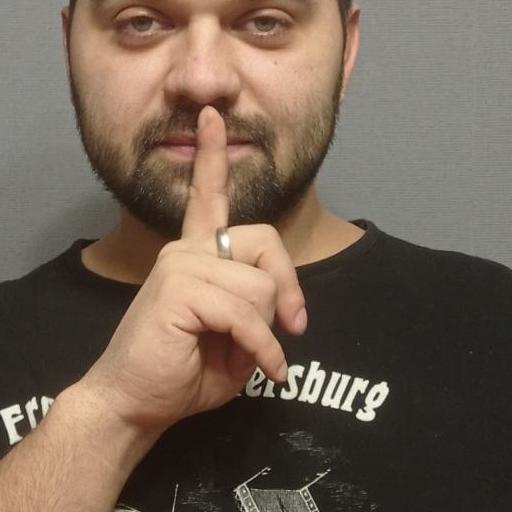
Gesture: mute